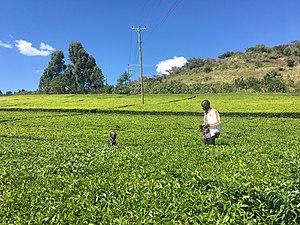
Le comté de Nandi est le comté kényan dont la capitale est Kapsabet. Avant 2013, il s'agissait d'un district.